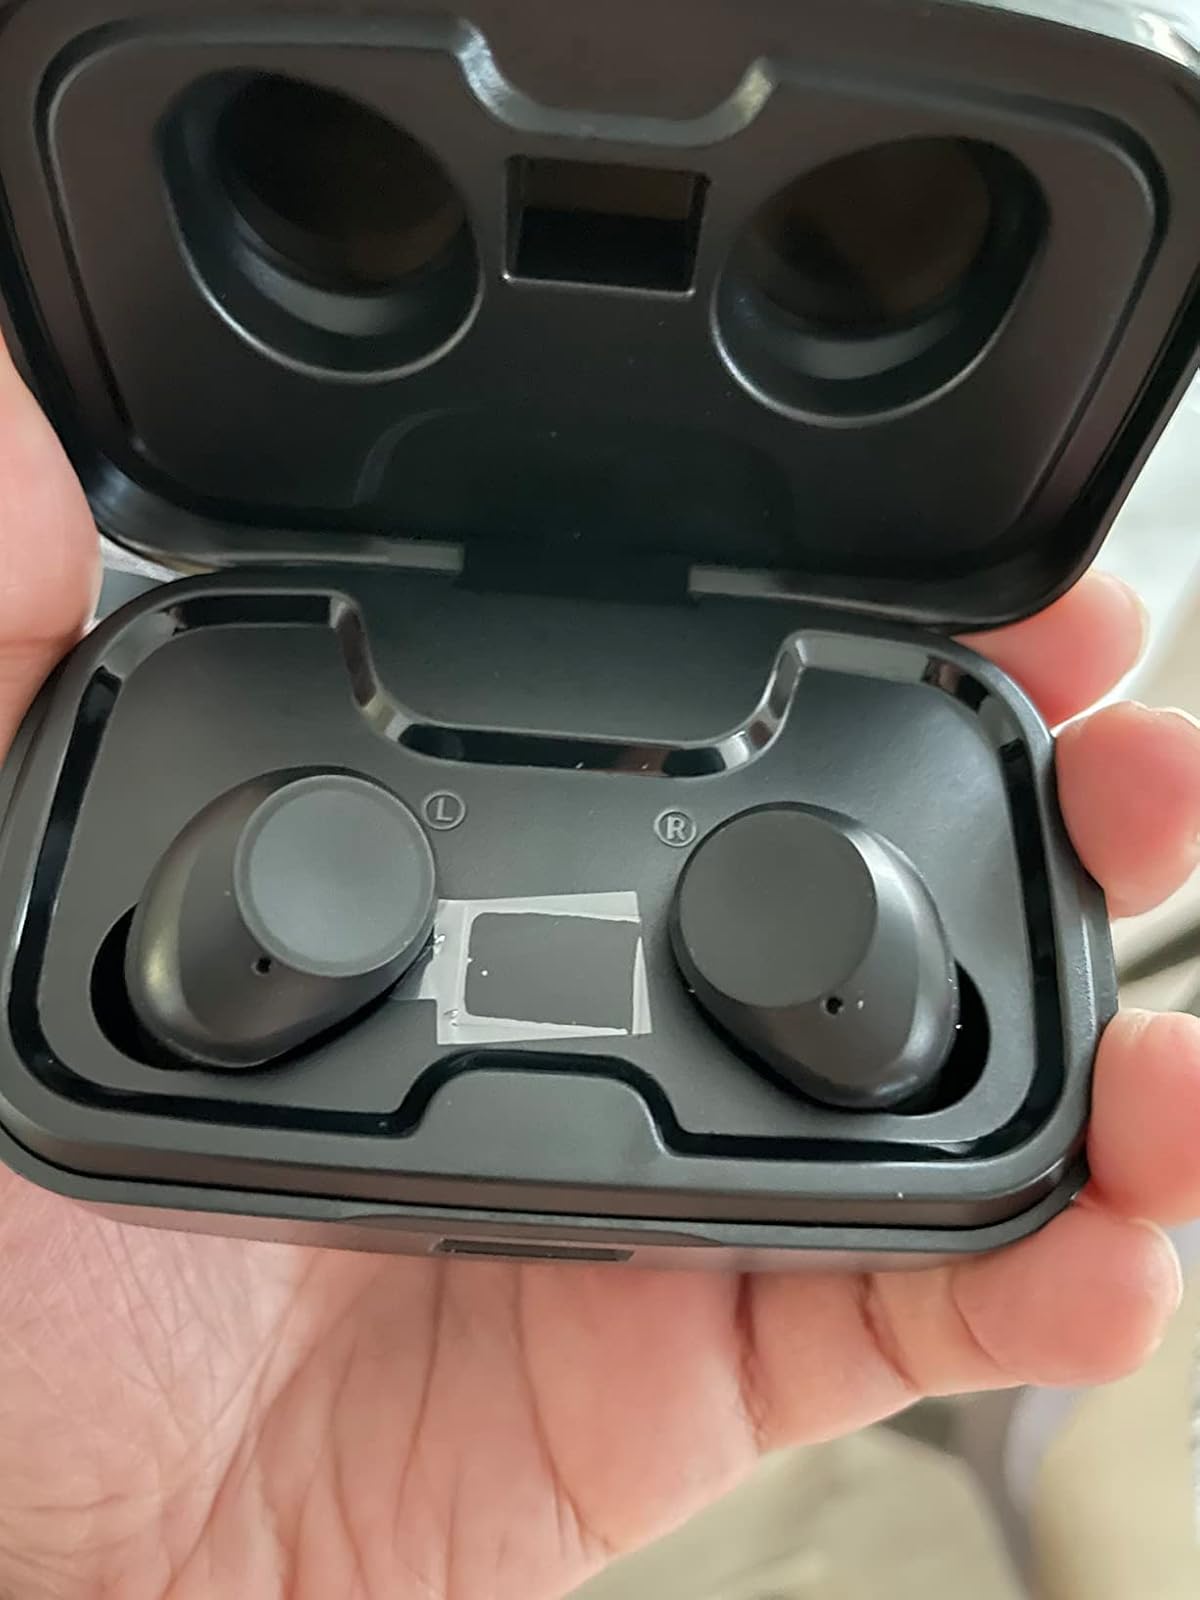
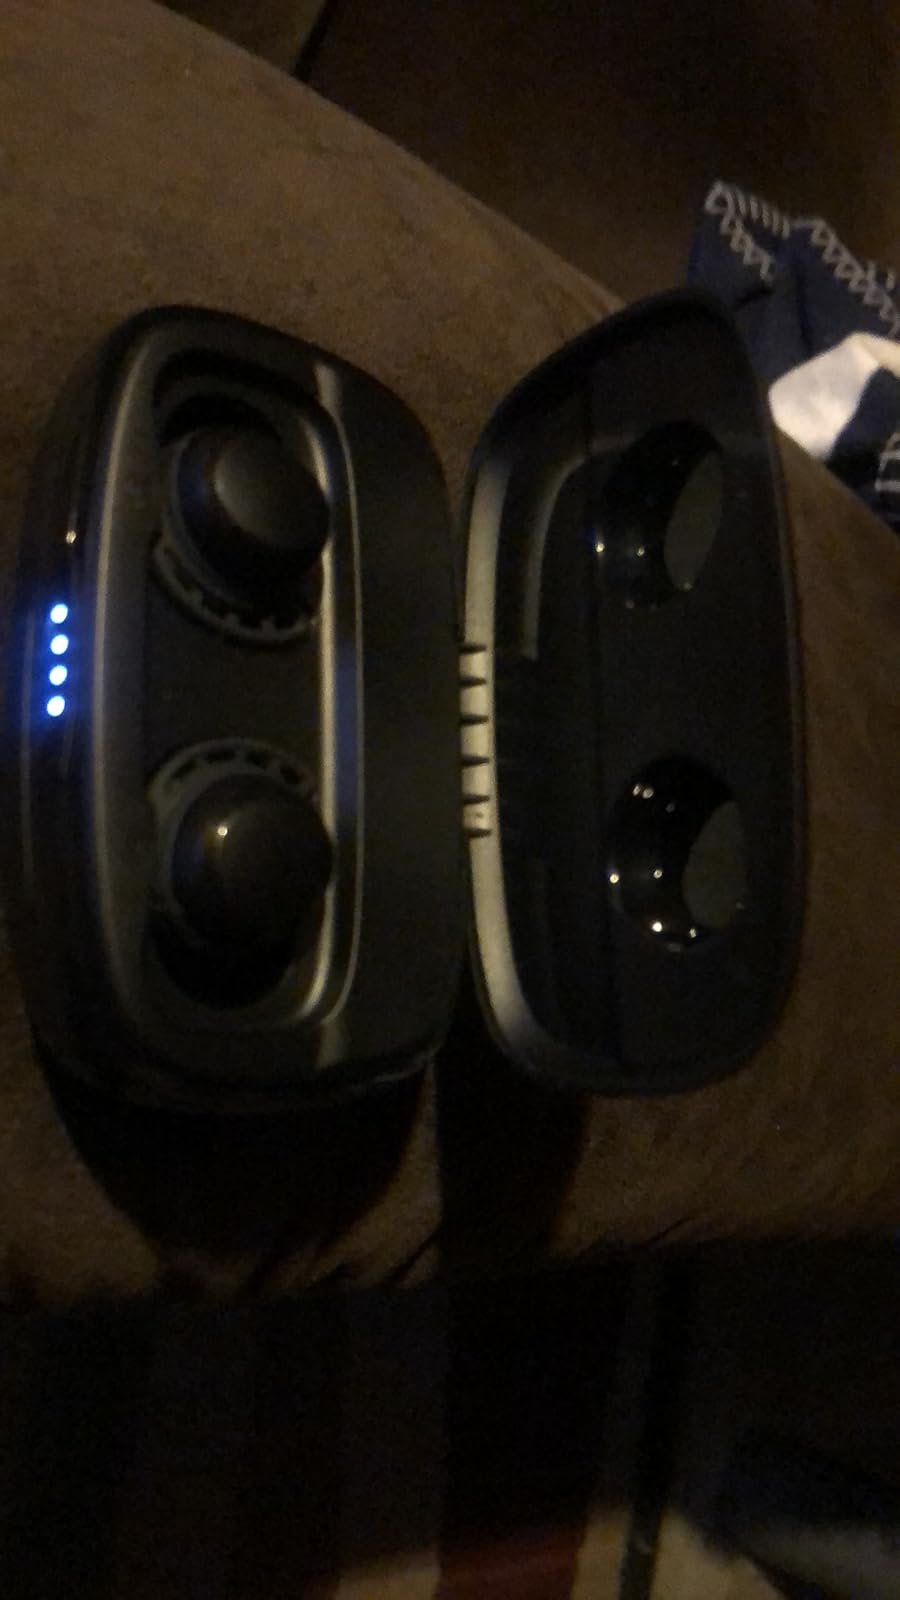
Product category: earbuds
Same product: no